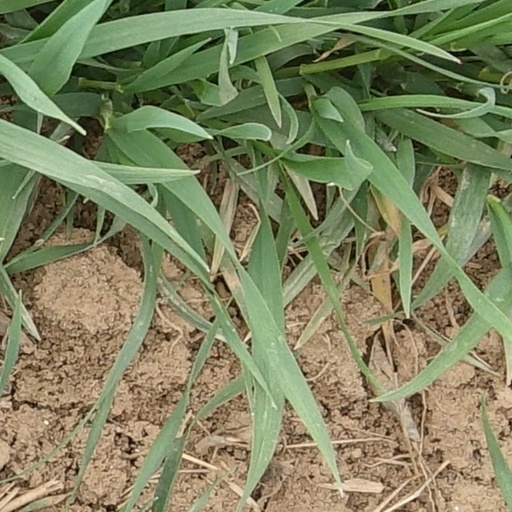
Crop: wheat